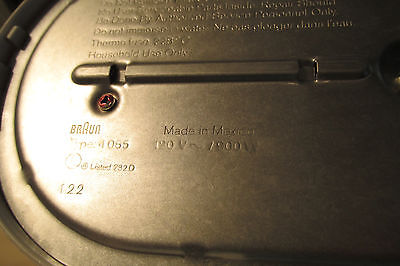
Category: coffee maker